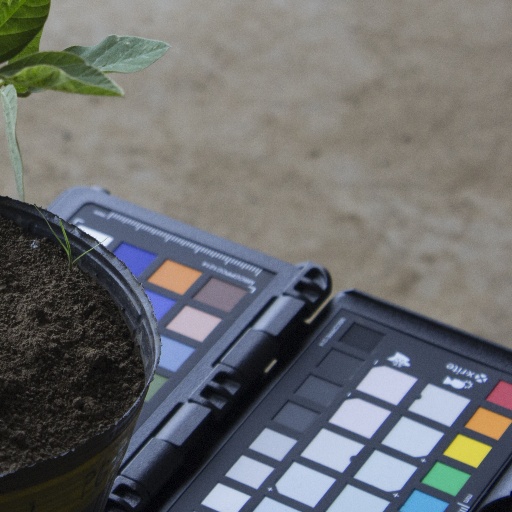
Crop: soybean